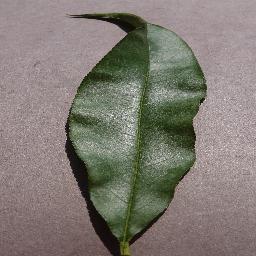
Label: Peach___healthy